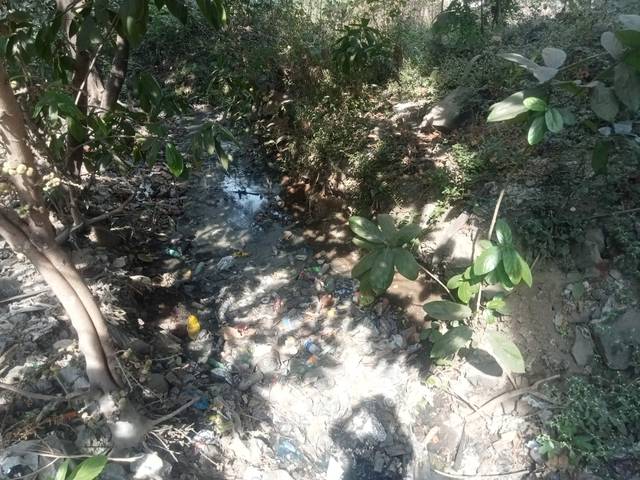
Region: India
Coordinates: 19.093, 72.911